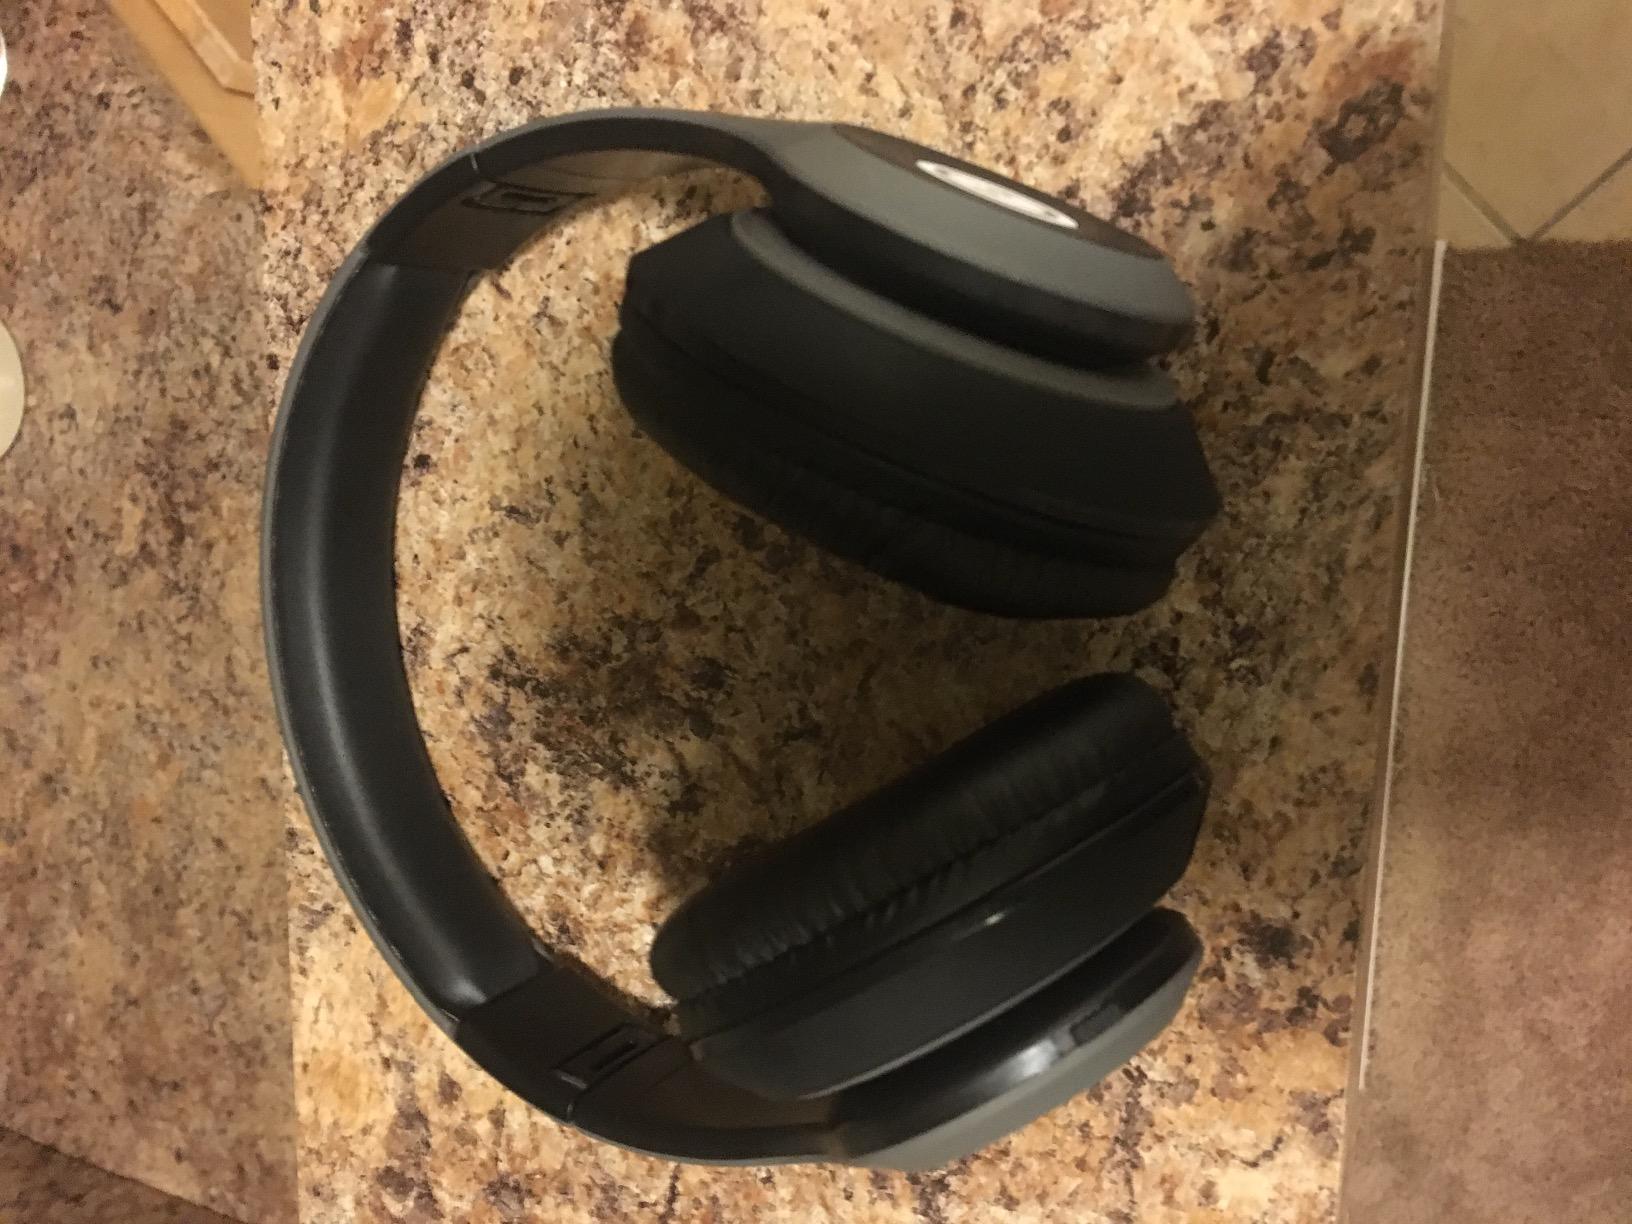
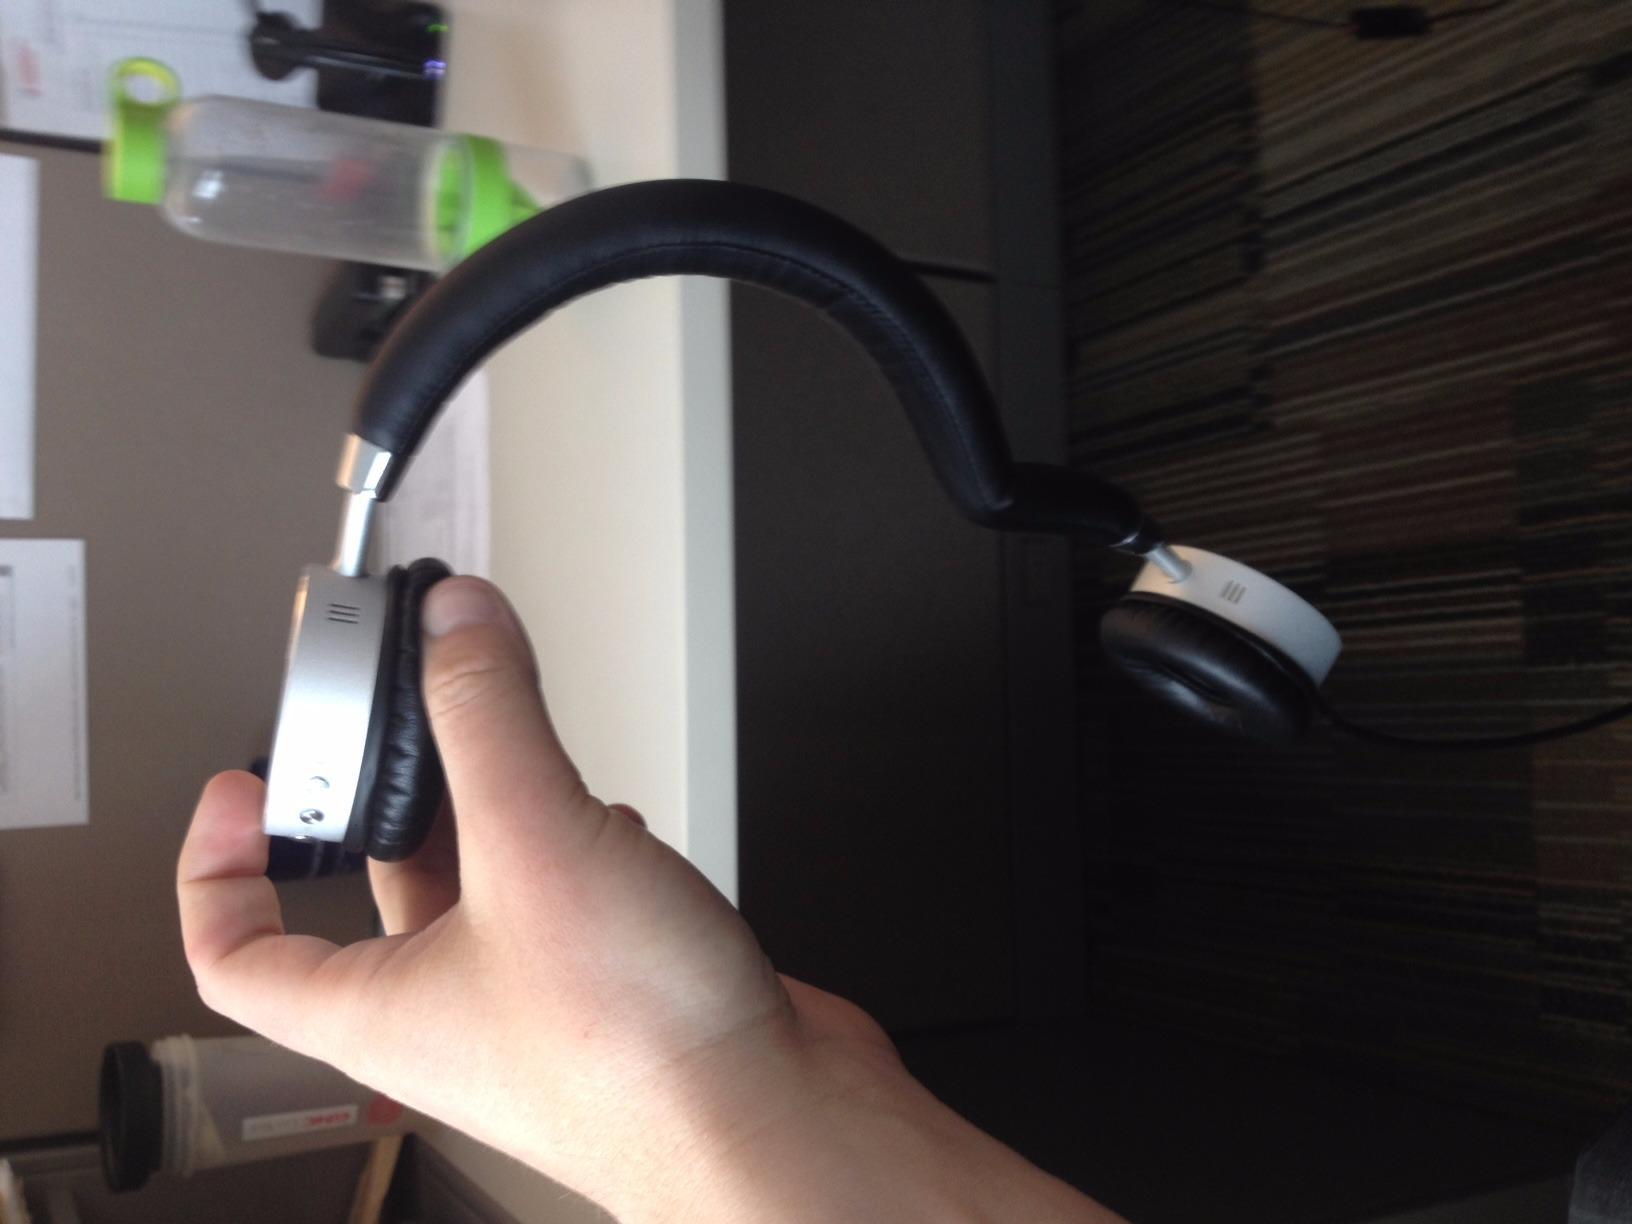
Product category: headphones
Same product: no